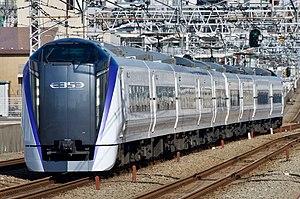
La ligne Fujikyuko est une ligne ferroviaire exploitée par la compagnie Fujikyu dans la préfecture de Yamanashi au Japon. Elle relie la gare d'Ōtsuki à Ōtsuki à la gare de Kawaguchiko à Fujikawaguchiko.
La série E353 est un type de rame automotrice exploitée par la compagnie East Japan Railway Company.